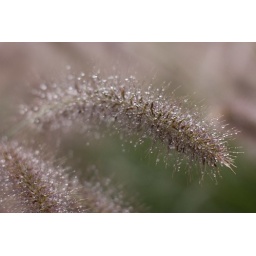
The grass plants in my front yard on a raining day